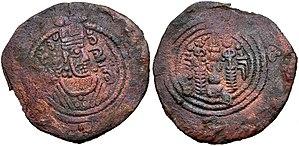
Le Califat omeyyade est un Califat fondé par la dynastie arabe des Omeyyades, qui gouverne le monde musulman de 661 à 750. Les Omeyyades sont originaires de la tribu de Qurayš, qui domine la Mecque au temps du prophète Mahomet.
Yazīd II ou ʾAbū Ḫālid Yazīd ibn ʿAbd Al-Malik, né en 687 et mort en 724, est le neuvième calife omeyyade. Il succède à son cousin ʿUmar II en 720. Il est le troisième fils de ʿAbd Al-Malik à devenir calife.